Kamratgården

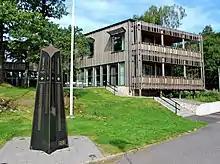
The east wing of Kamratgården, fronted by Kamratstenen.

When Håkan Mild ended his playing career in 2005 and took over as director of sports for IFK Göteborg, he also initiated a discussion regarding the standards of Kamratgården together with then club director Seppo Vaihela. All stand-alone additions and modifications over the years had not only decreased the aesthetics of Kamratgården but also increased the cost of maintaining and keeping Kamratgården in repair.